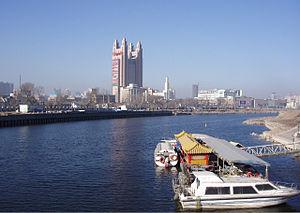
Le Tianjin Department Store est un gratte-ciel de 150 mètres de hauteur sur 38 étages, situé à Tianjin dans le Nord de la Chine. L'immeuble a été achevé en 1997.
Le district de Heping est une subdivision du centre de la municipalité de Tianjin en Chine.